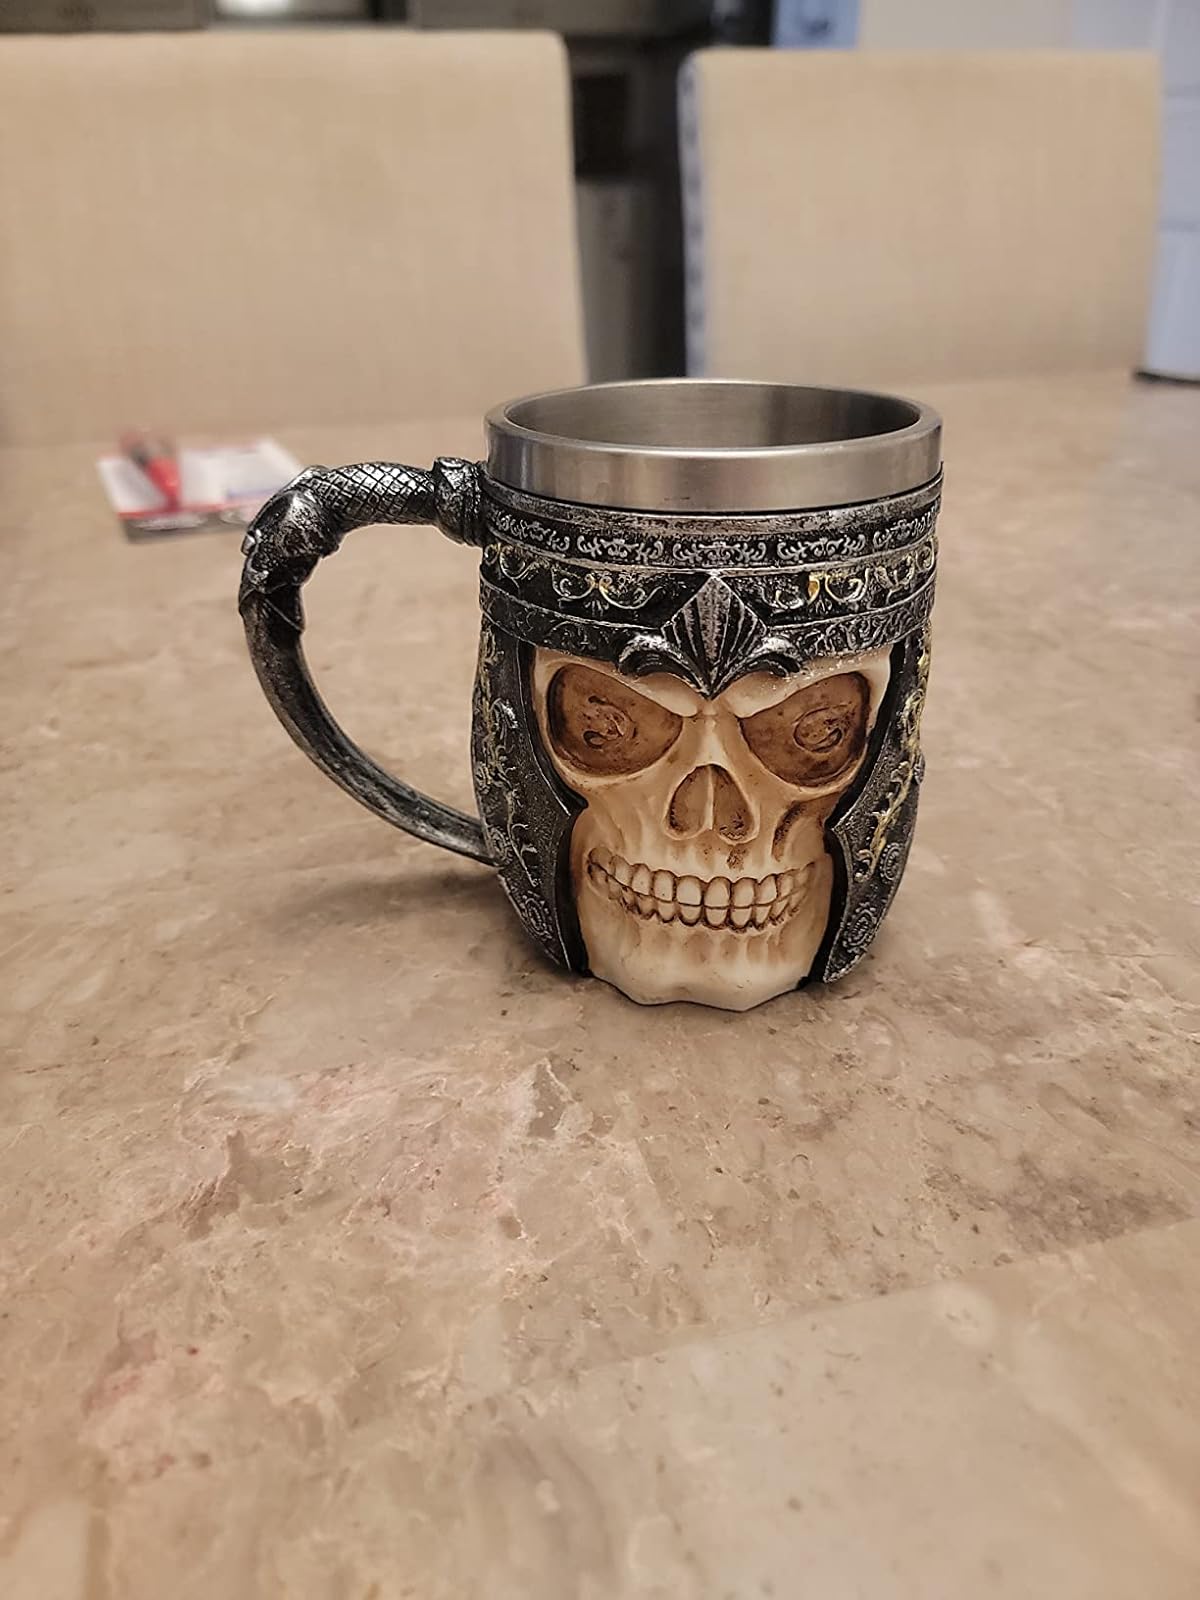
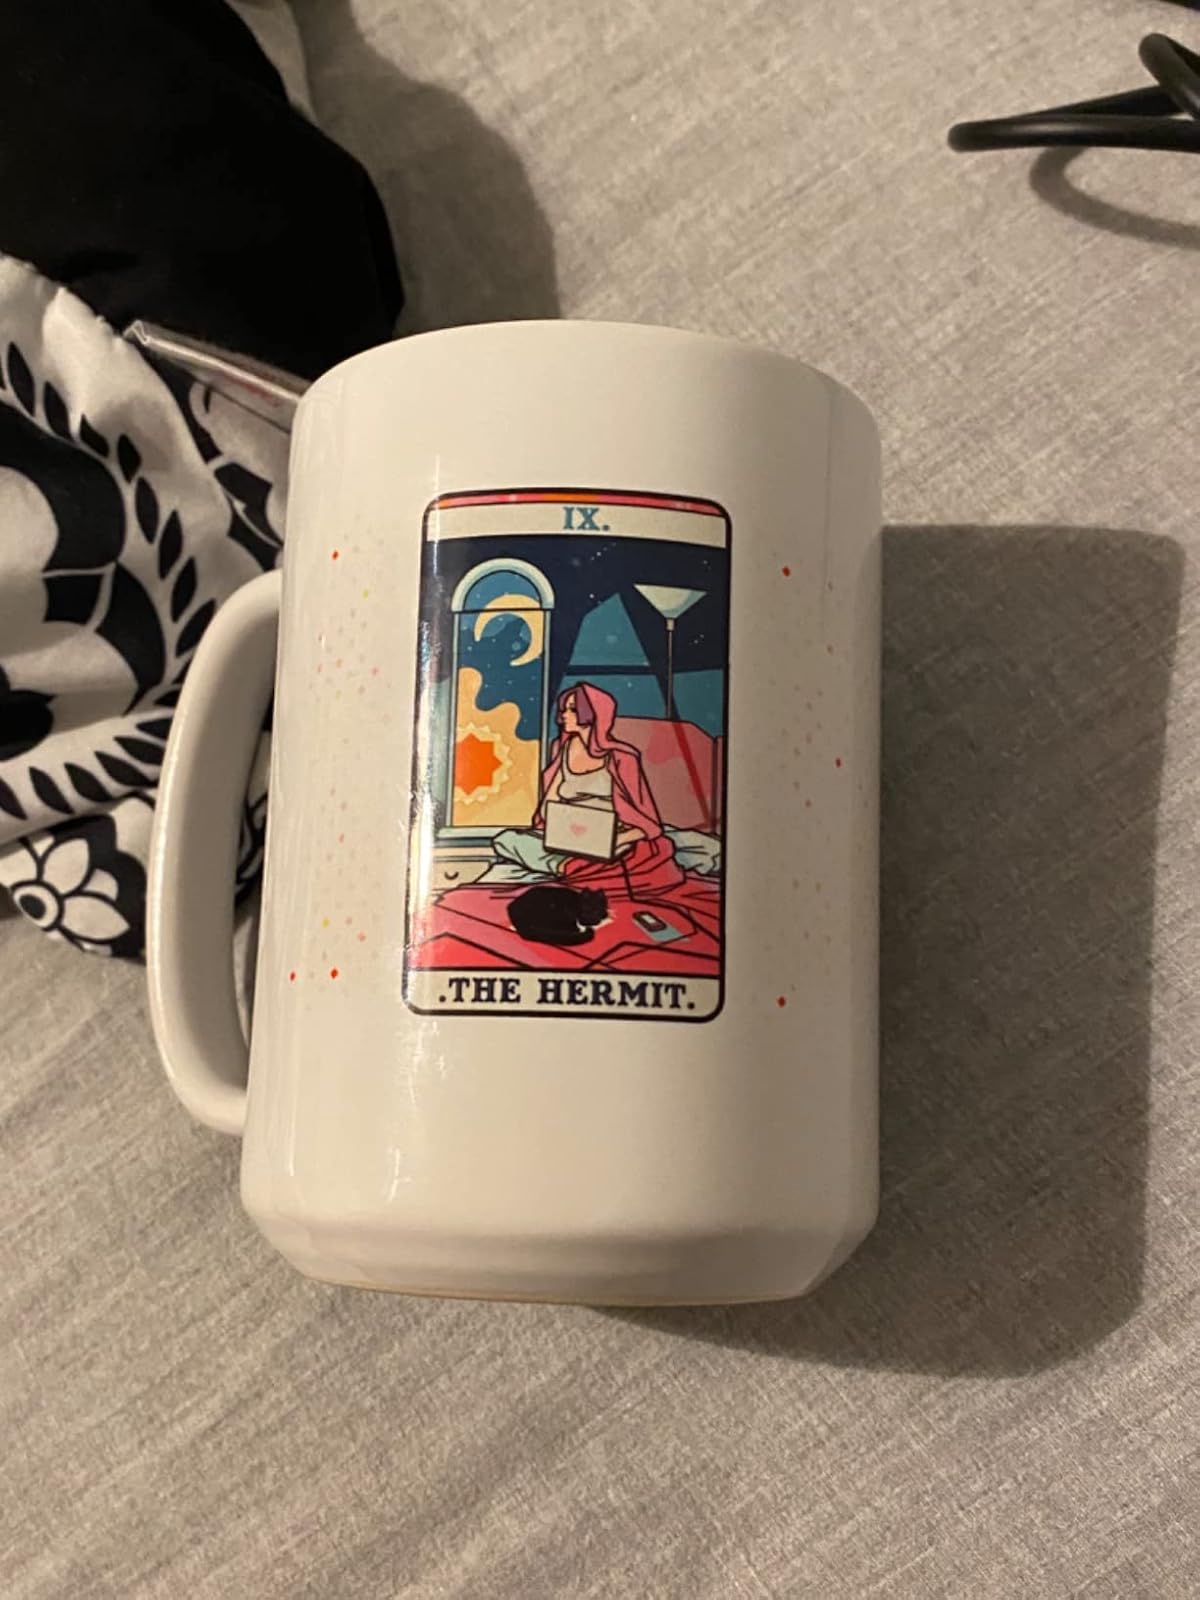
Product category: items_mug
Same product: no